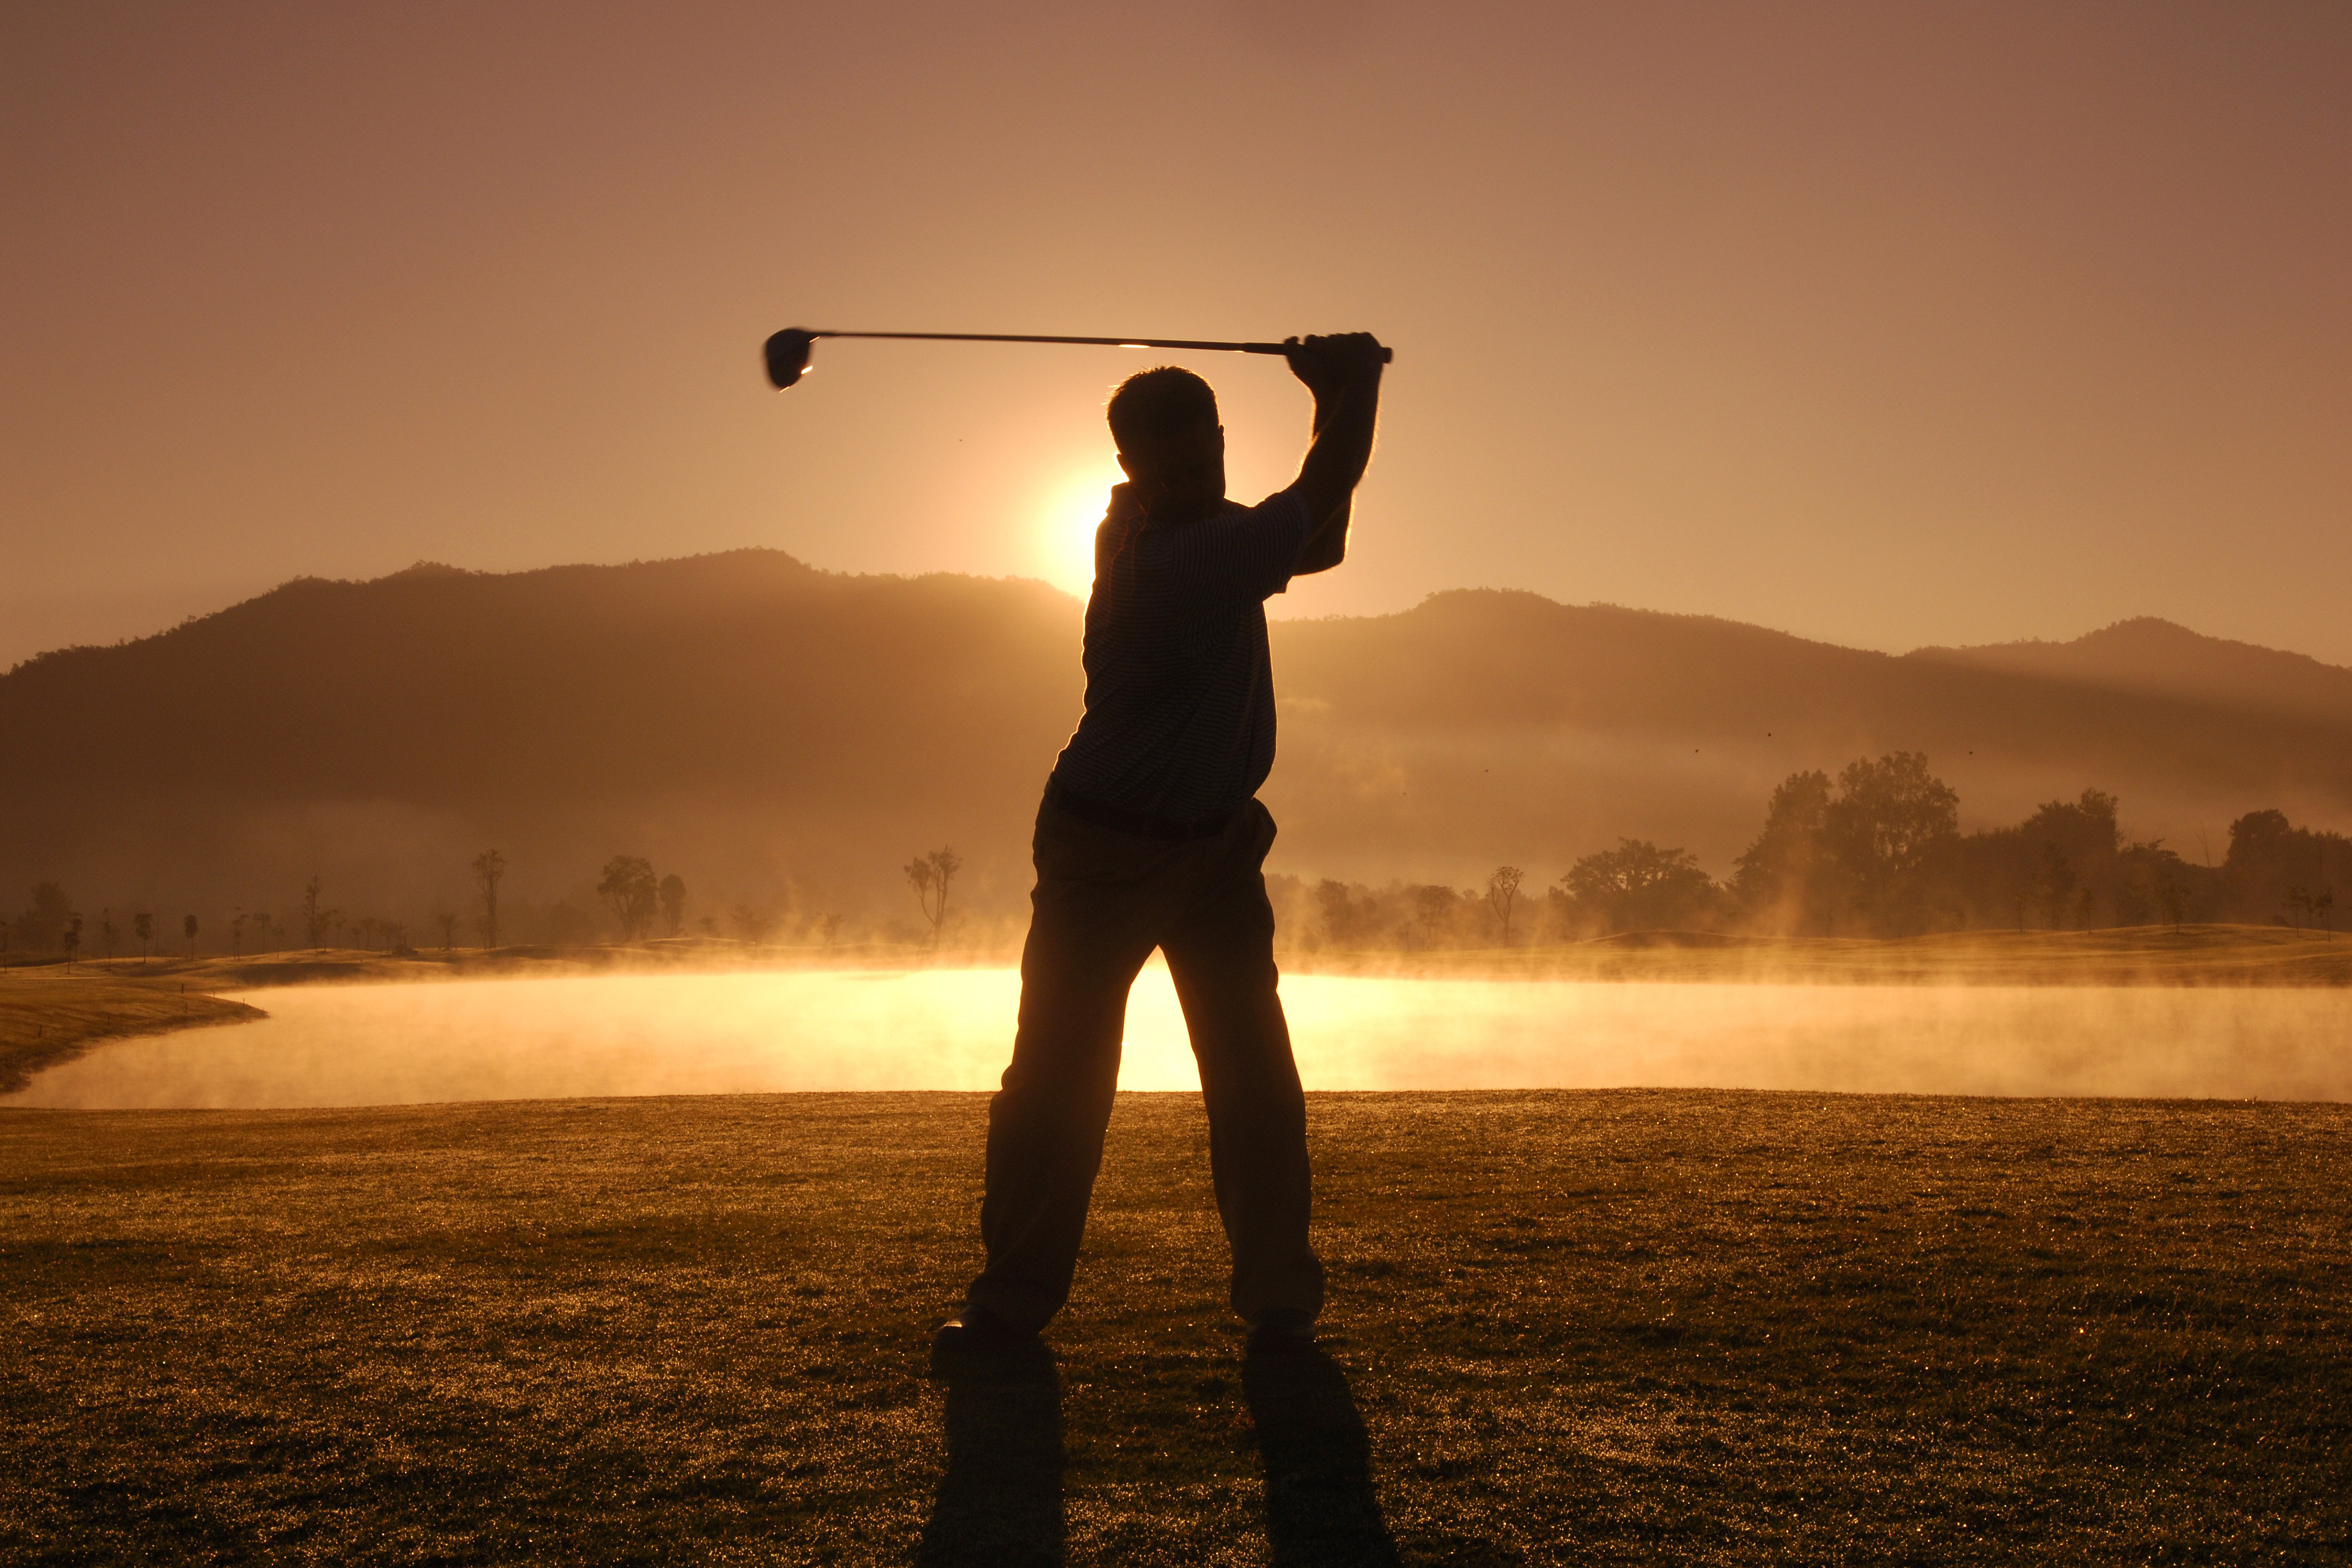
golfer, sky, golf, standing, atmospheric phenomenon, backlighting, morning, sunrise, water, silhouette, photography, sunlight, cloud, professional golfer, landscape, golf course, stock photography, recreation, horizon, sport venue, fourball, golf club